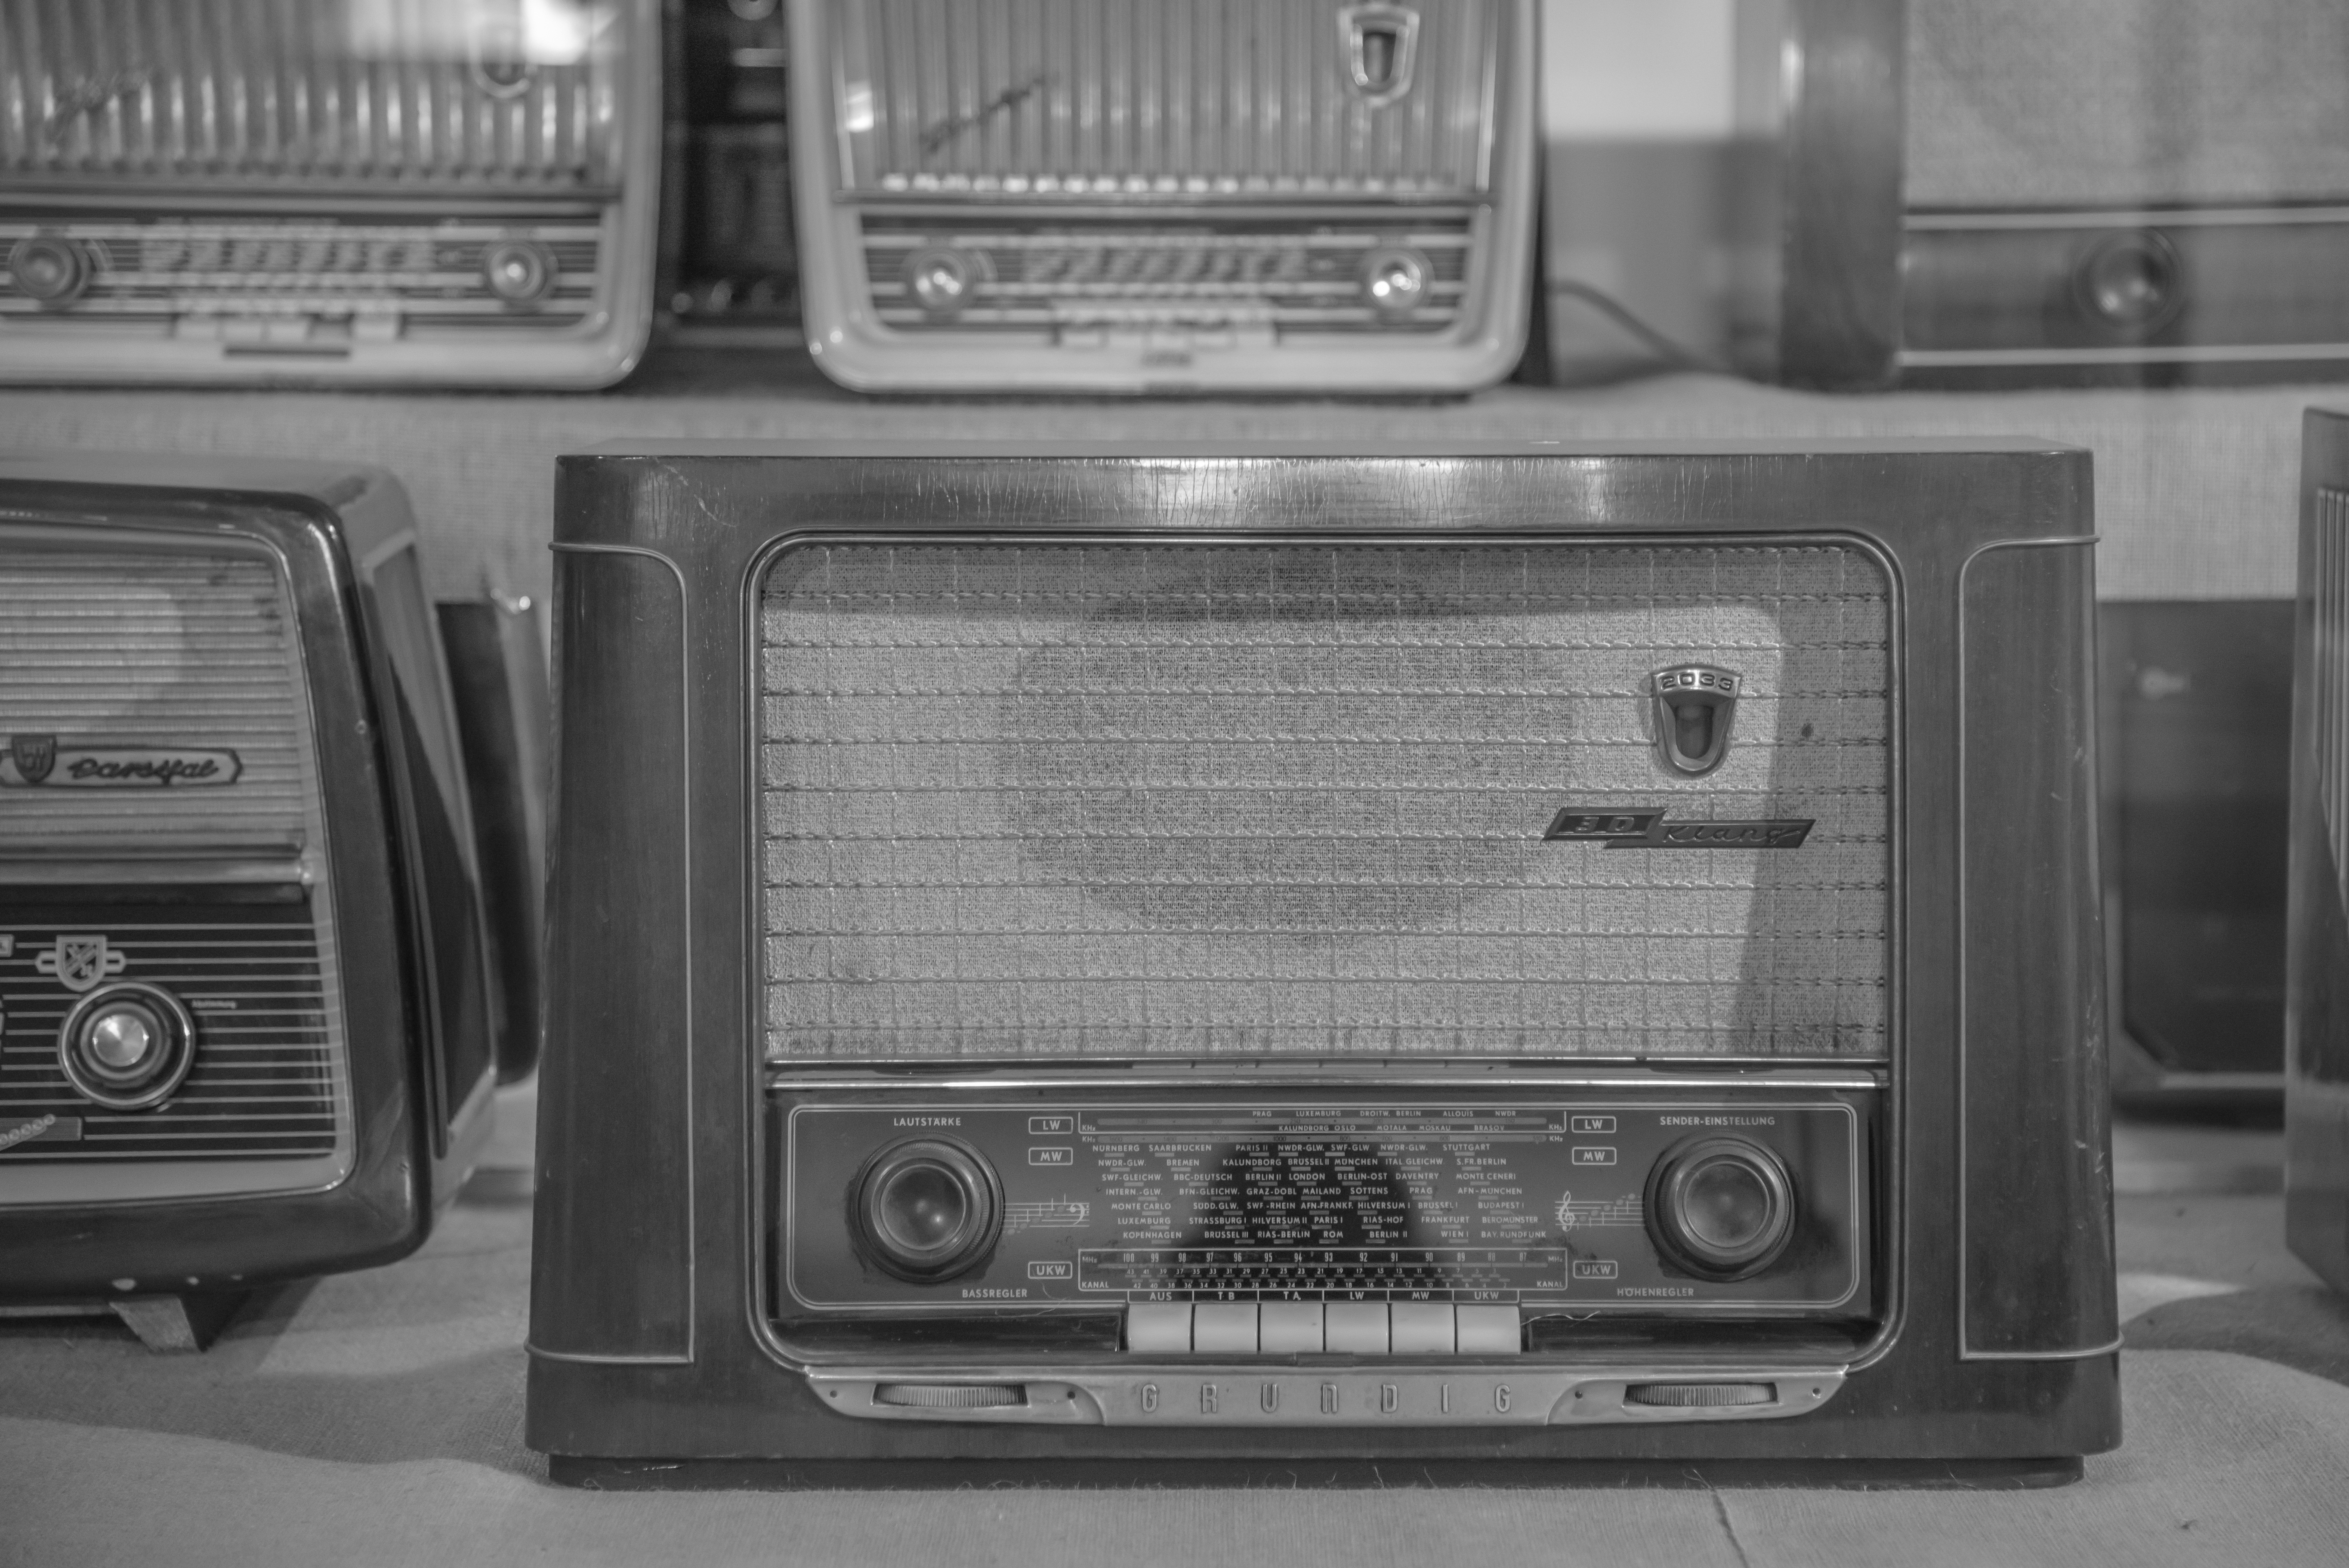
music, black and white, technology, antique, retro, old, nostalgia, monochrome, radio, electronics, speakers, multimedia, tube radio, transistor radio, monochrome photography, electronic device, communication device, stereophonic sound, vacuum tubes